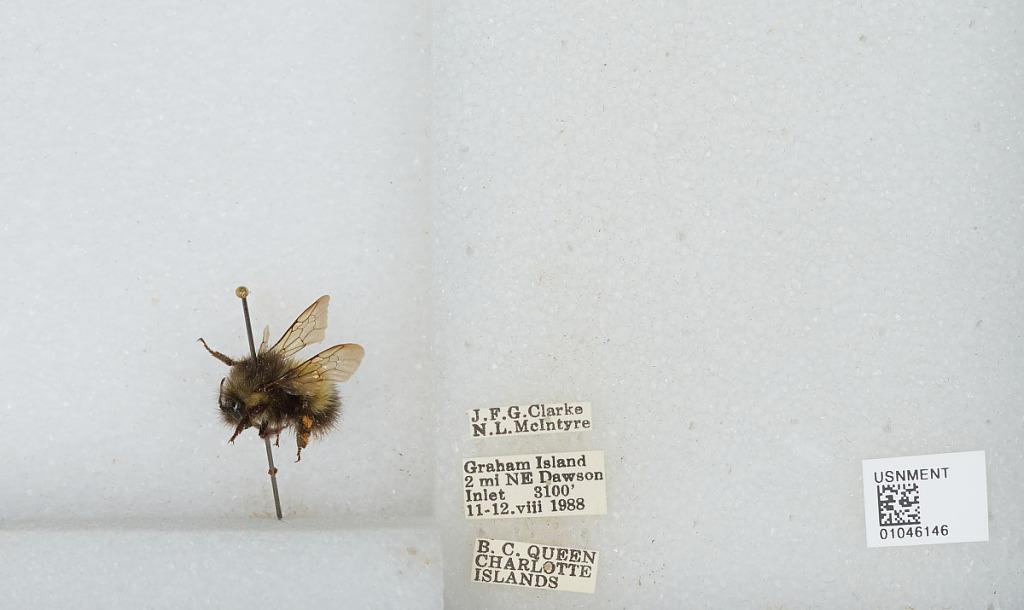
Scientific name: Bombus sp.
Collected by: J. Clarke & N. McIntyre
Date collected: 1988-8-11
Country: Canada
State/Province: British Columbia
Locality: Graham Island, 2 miles Northeast of Dawson Inlet
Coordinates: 53.1893, -132.458